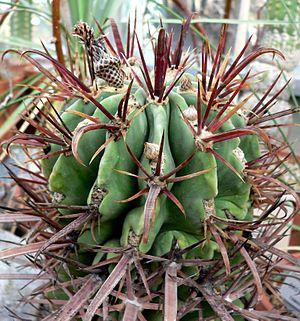
Ferocactus latispinus est une espèce du genre Ferocactus de la famille des Cactaceae. Elle est originaire du Mexique dans les régions de Duranco, Zacatecas et Aguascalientes.